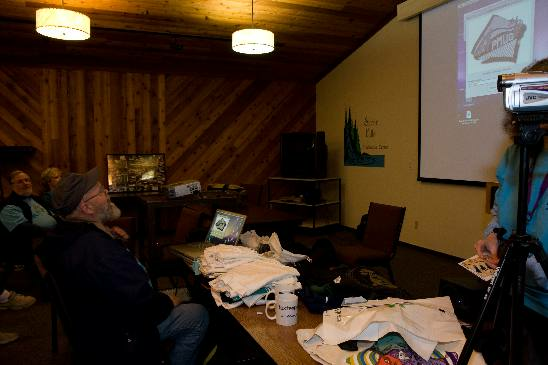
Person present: Yes